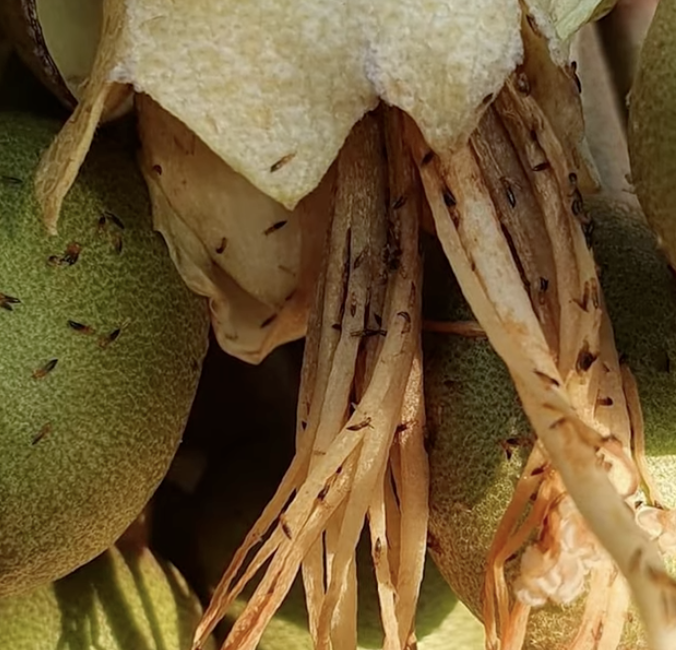
Label: thrips_disease